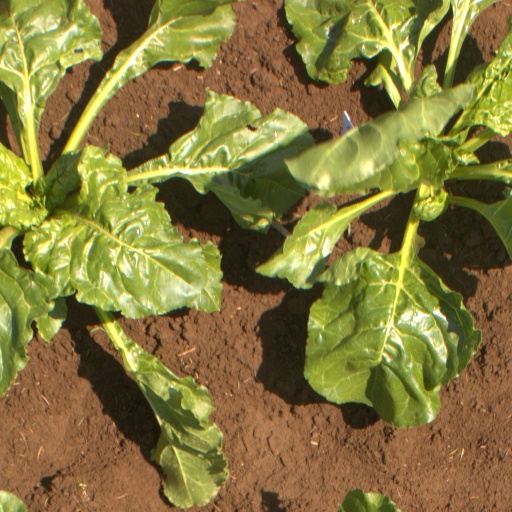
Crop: sugar beet